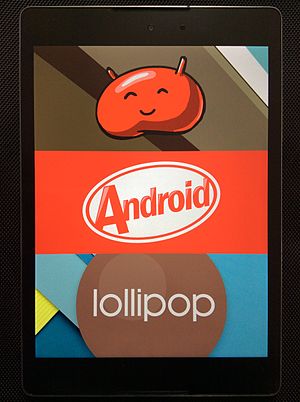
Tablet (computer)
Tablet
En tablet eller tabletcomputer er en lille computer i form af en trykfølsom skærm, der bruger en digital pen eller blot ens finger, som det primære inputredskab, i stedet for et tastatur eller en mus, der som regel ikke er inkluderet.